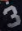
Number: 3